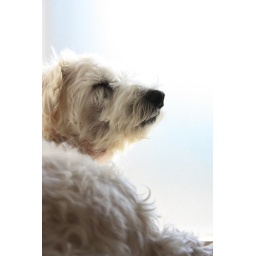
The boy sleeping whilst sunbaking by the window.